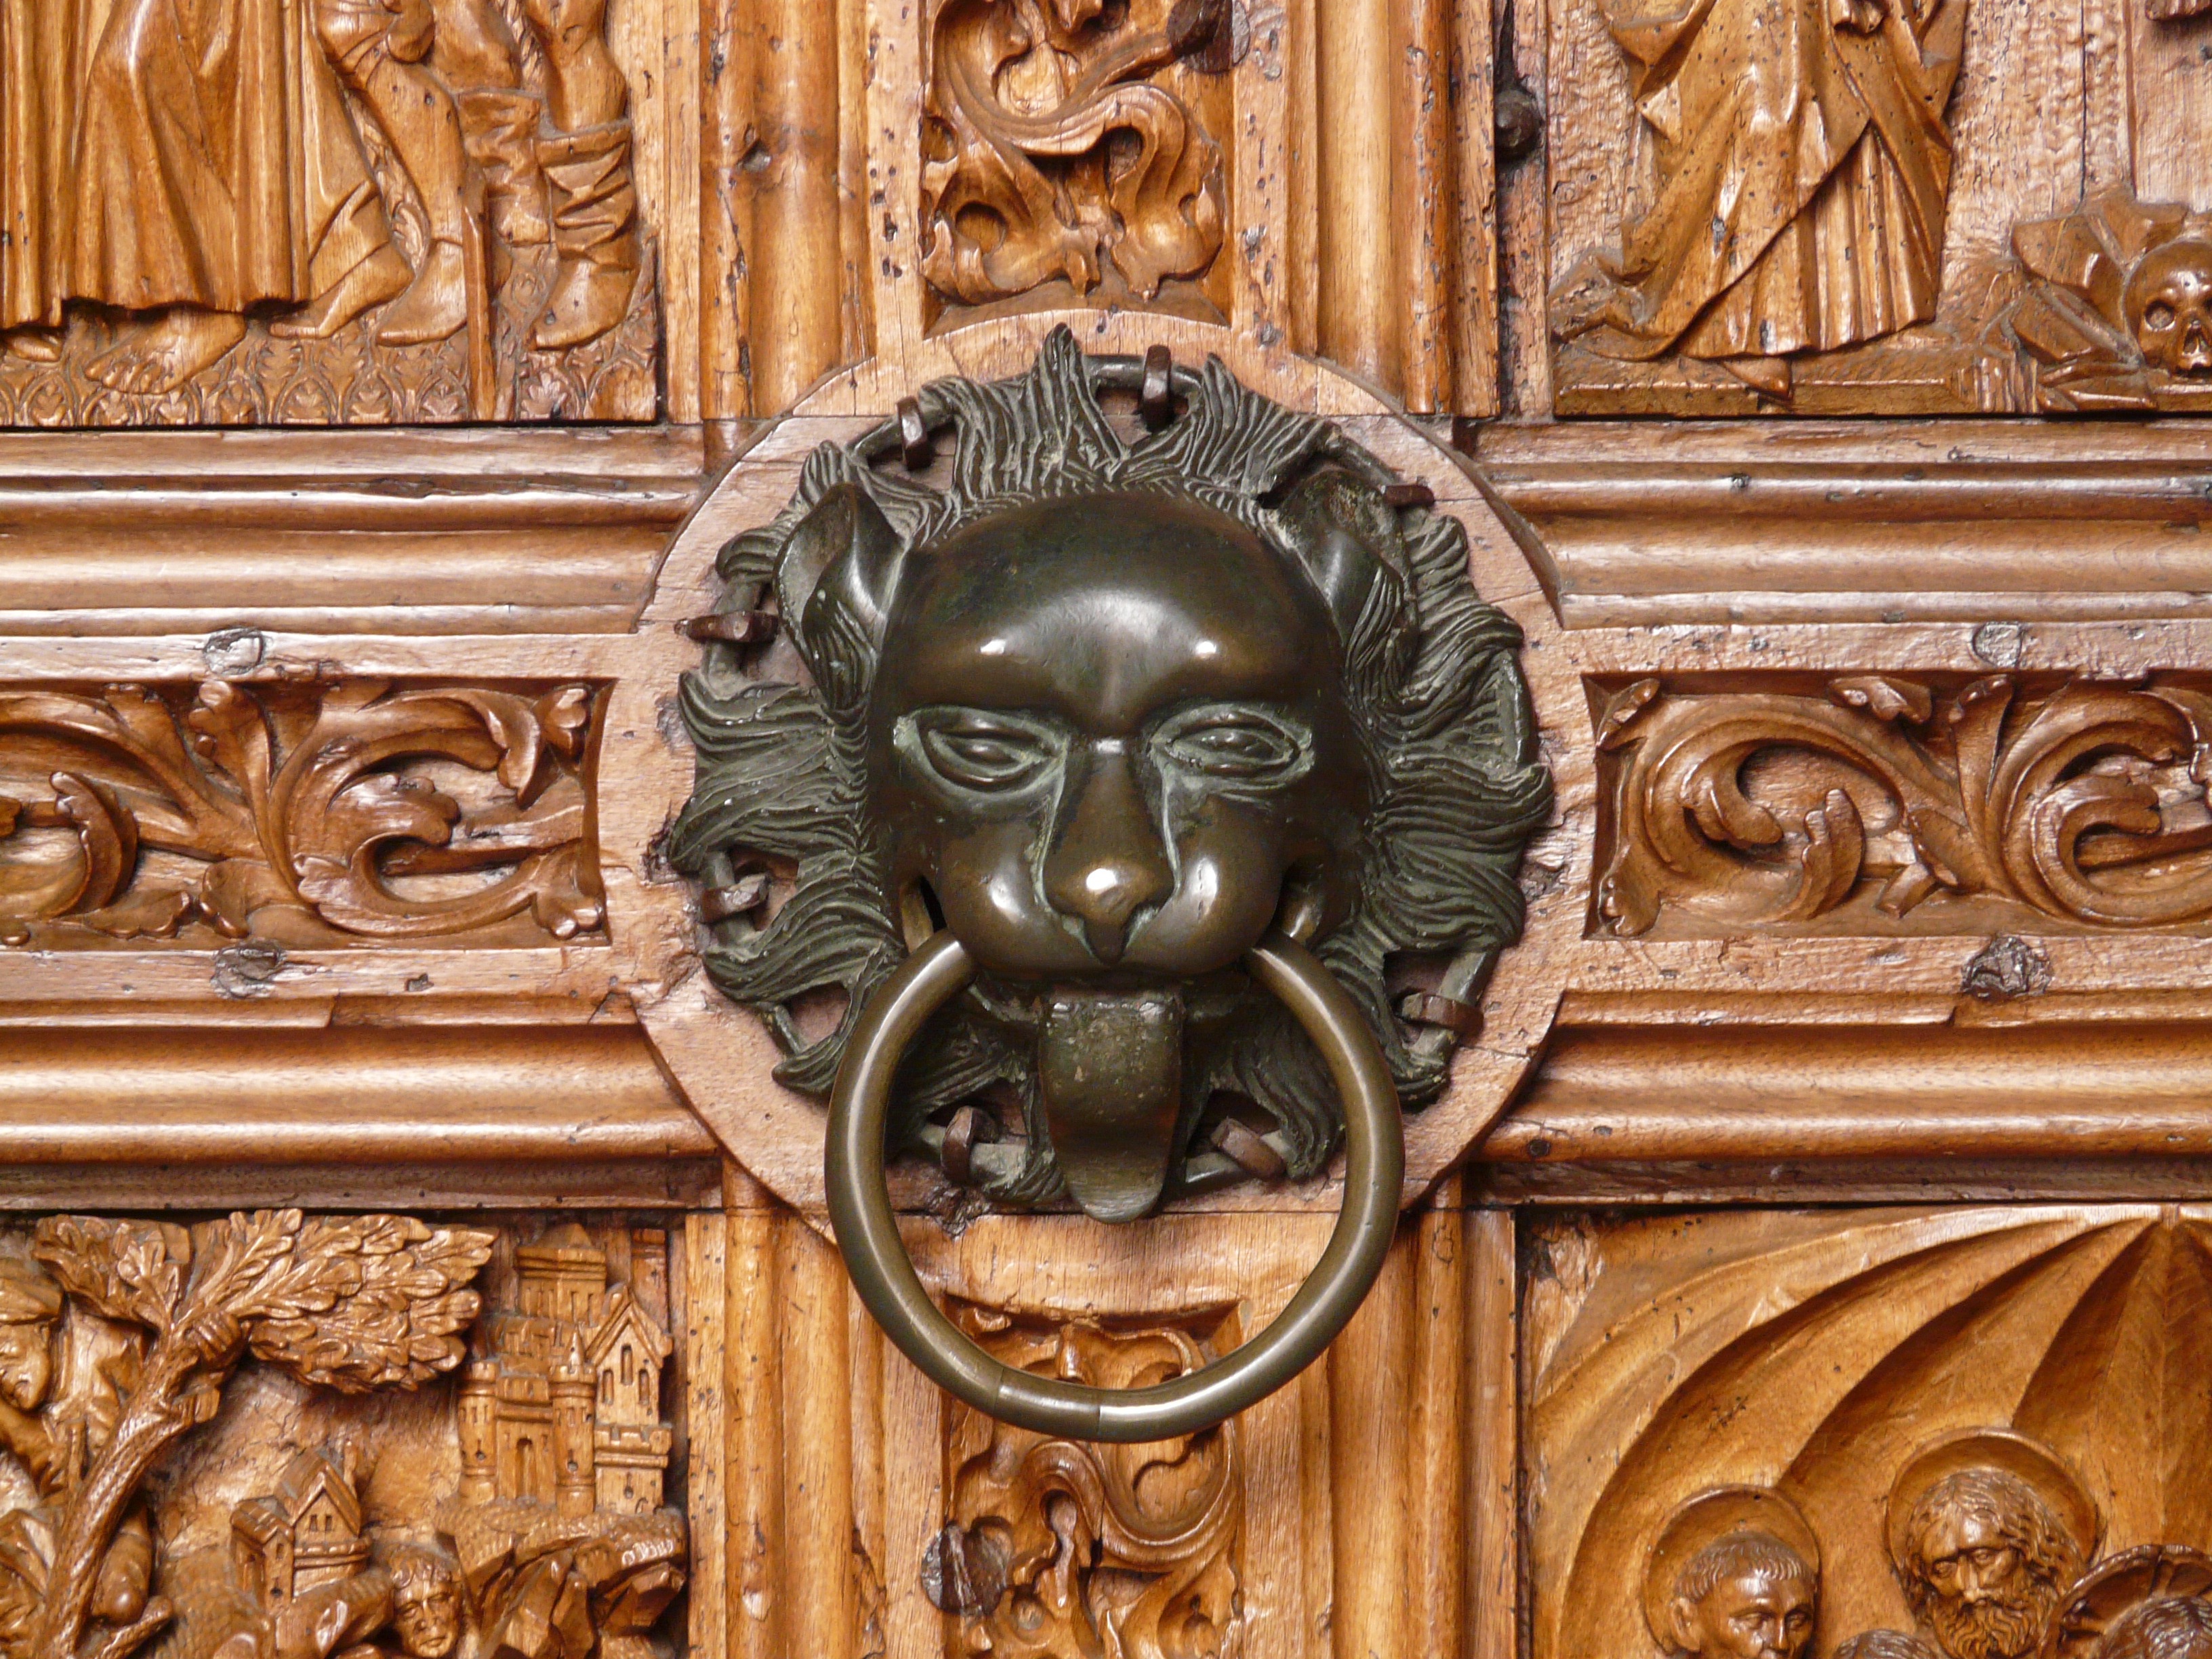
wood, monument, statue, sculpture, art, temple, brass, carving, relief, doorknocker, mythical creatures, church door, stone carving, door knocker, ancient history